Nambugun

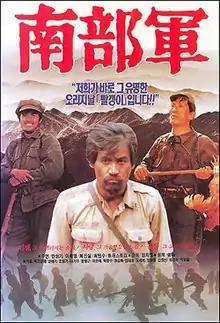
Theatrical poster

Nambugun: North Korean Partisan in South Korea is a 1990 South Korean war drama film directed by Chung Ji-young. It is based upon the experiences of Lee Tae, a war correspondent and pro-North Korean Partisan during the Korean War.